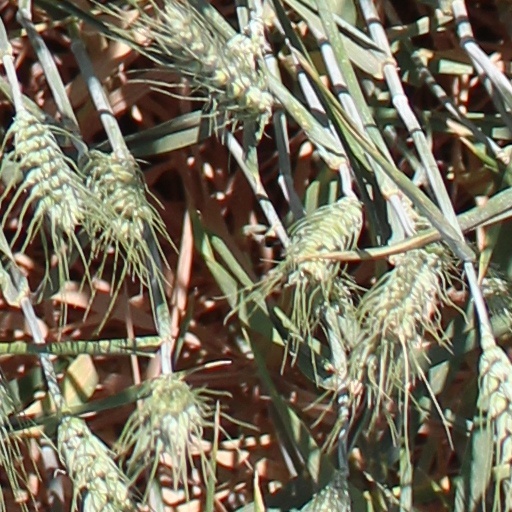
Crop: wheat